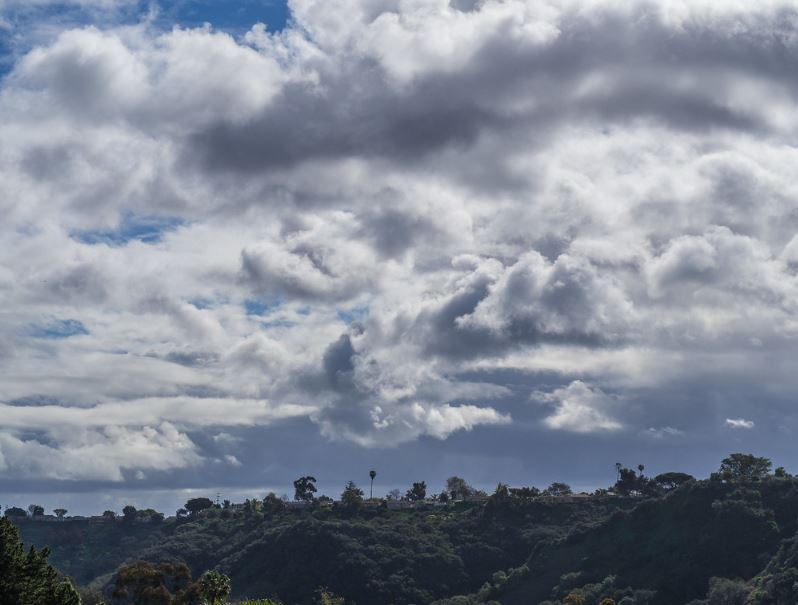
Fire: no
Smoke: no